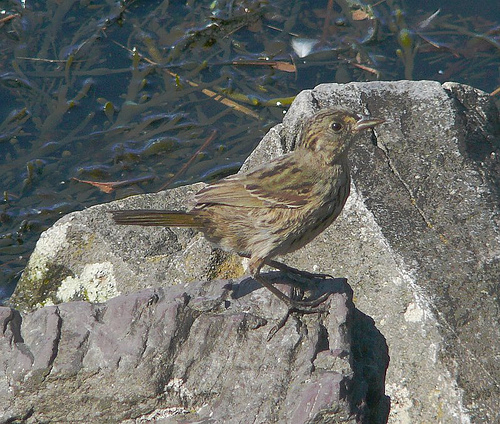
this brown bird has brown feathers and dark feet.
a small bird with with mixed color overall and black foot and tarsus
this bird is brown in color, with a brown beak and a brown eye ring.
a small bird with large feet and a brown head and body, with a slightly darker brown on his wings and retrices.
the bird is mostly brown with dark eyes and a short beak, it is a small bird, probably the size of your hand.
this small bird is predominantly brown in color, and has a yellow cheek patch, a white belly and light brown secondaries.
the bird has a black eyering and spotted brown wingbars.
a small bird that is a green mixture body covering.
this long-legged bird has a dusty color all over, and a moderate bill size.
this bird is brown with white and has a very short beak.
Species: Seaside Sparrow